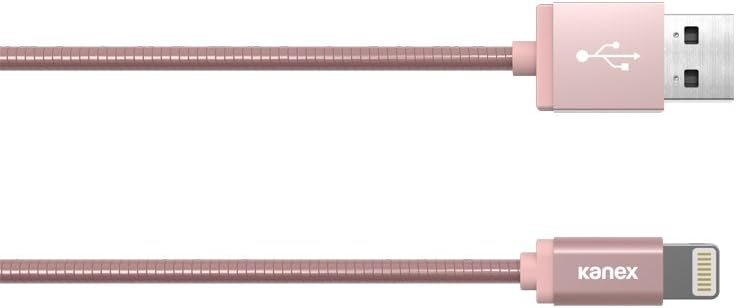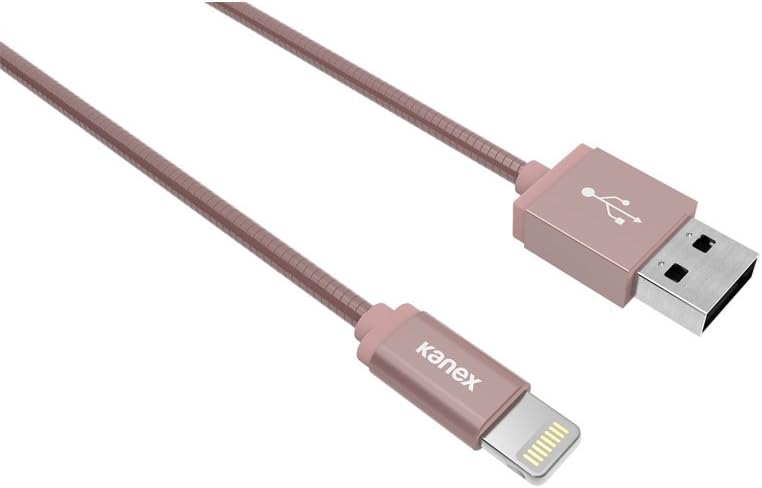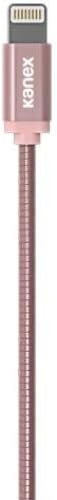
Kanex Premium Duraflex Lightning Cable for Smartphones - Rose Gold
Category: Cell Phones & Accessories
Connect your favorite Lightning-compatible devices to any USB port for easy charging with the DuraFlex Charge and Sync USB Cable with Lightning Connector, 4 ft./1.2 m. (Rose Gold) from Kanex. This premium cable is constructed with DuraFlex, a durable yet flexible metal housing that offers ideal protection against life's hazards. Plus, with this cable's superior construction, you can rest assured it will never fray or tangle.
Features: 4ft Lightning cable for charging and syncing | Reinforced with premium metal for durability | Tangle free design | Available in 5 Stylish metallic colors | Apple mfi certified